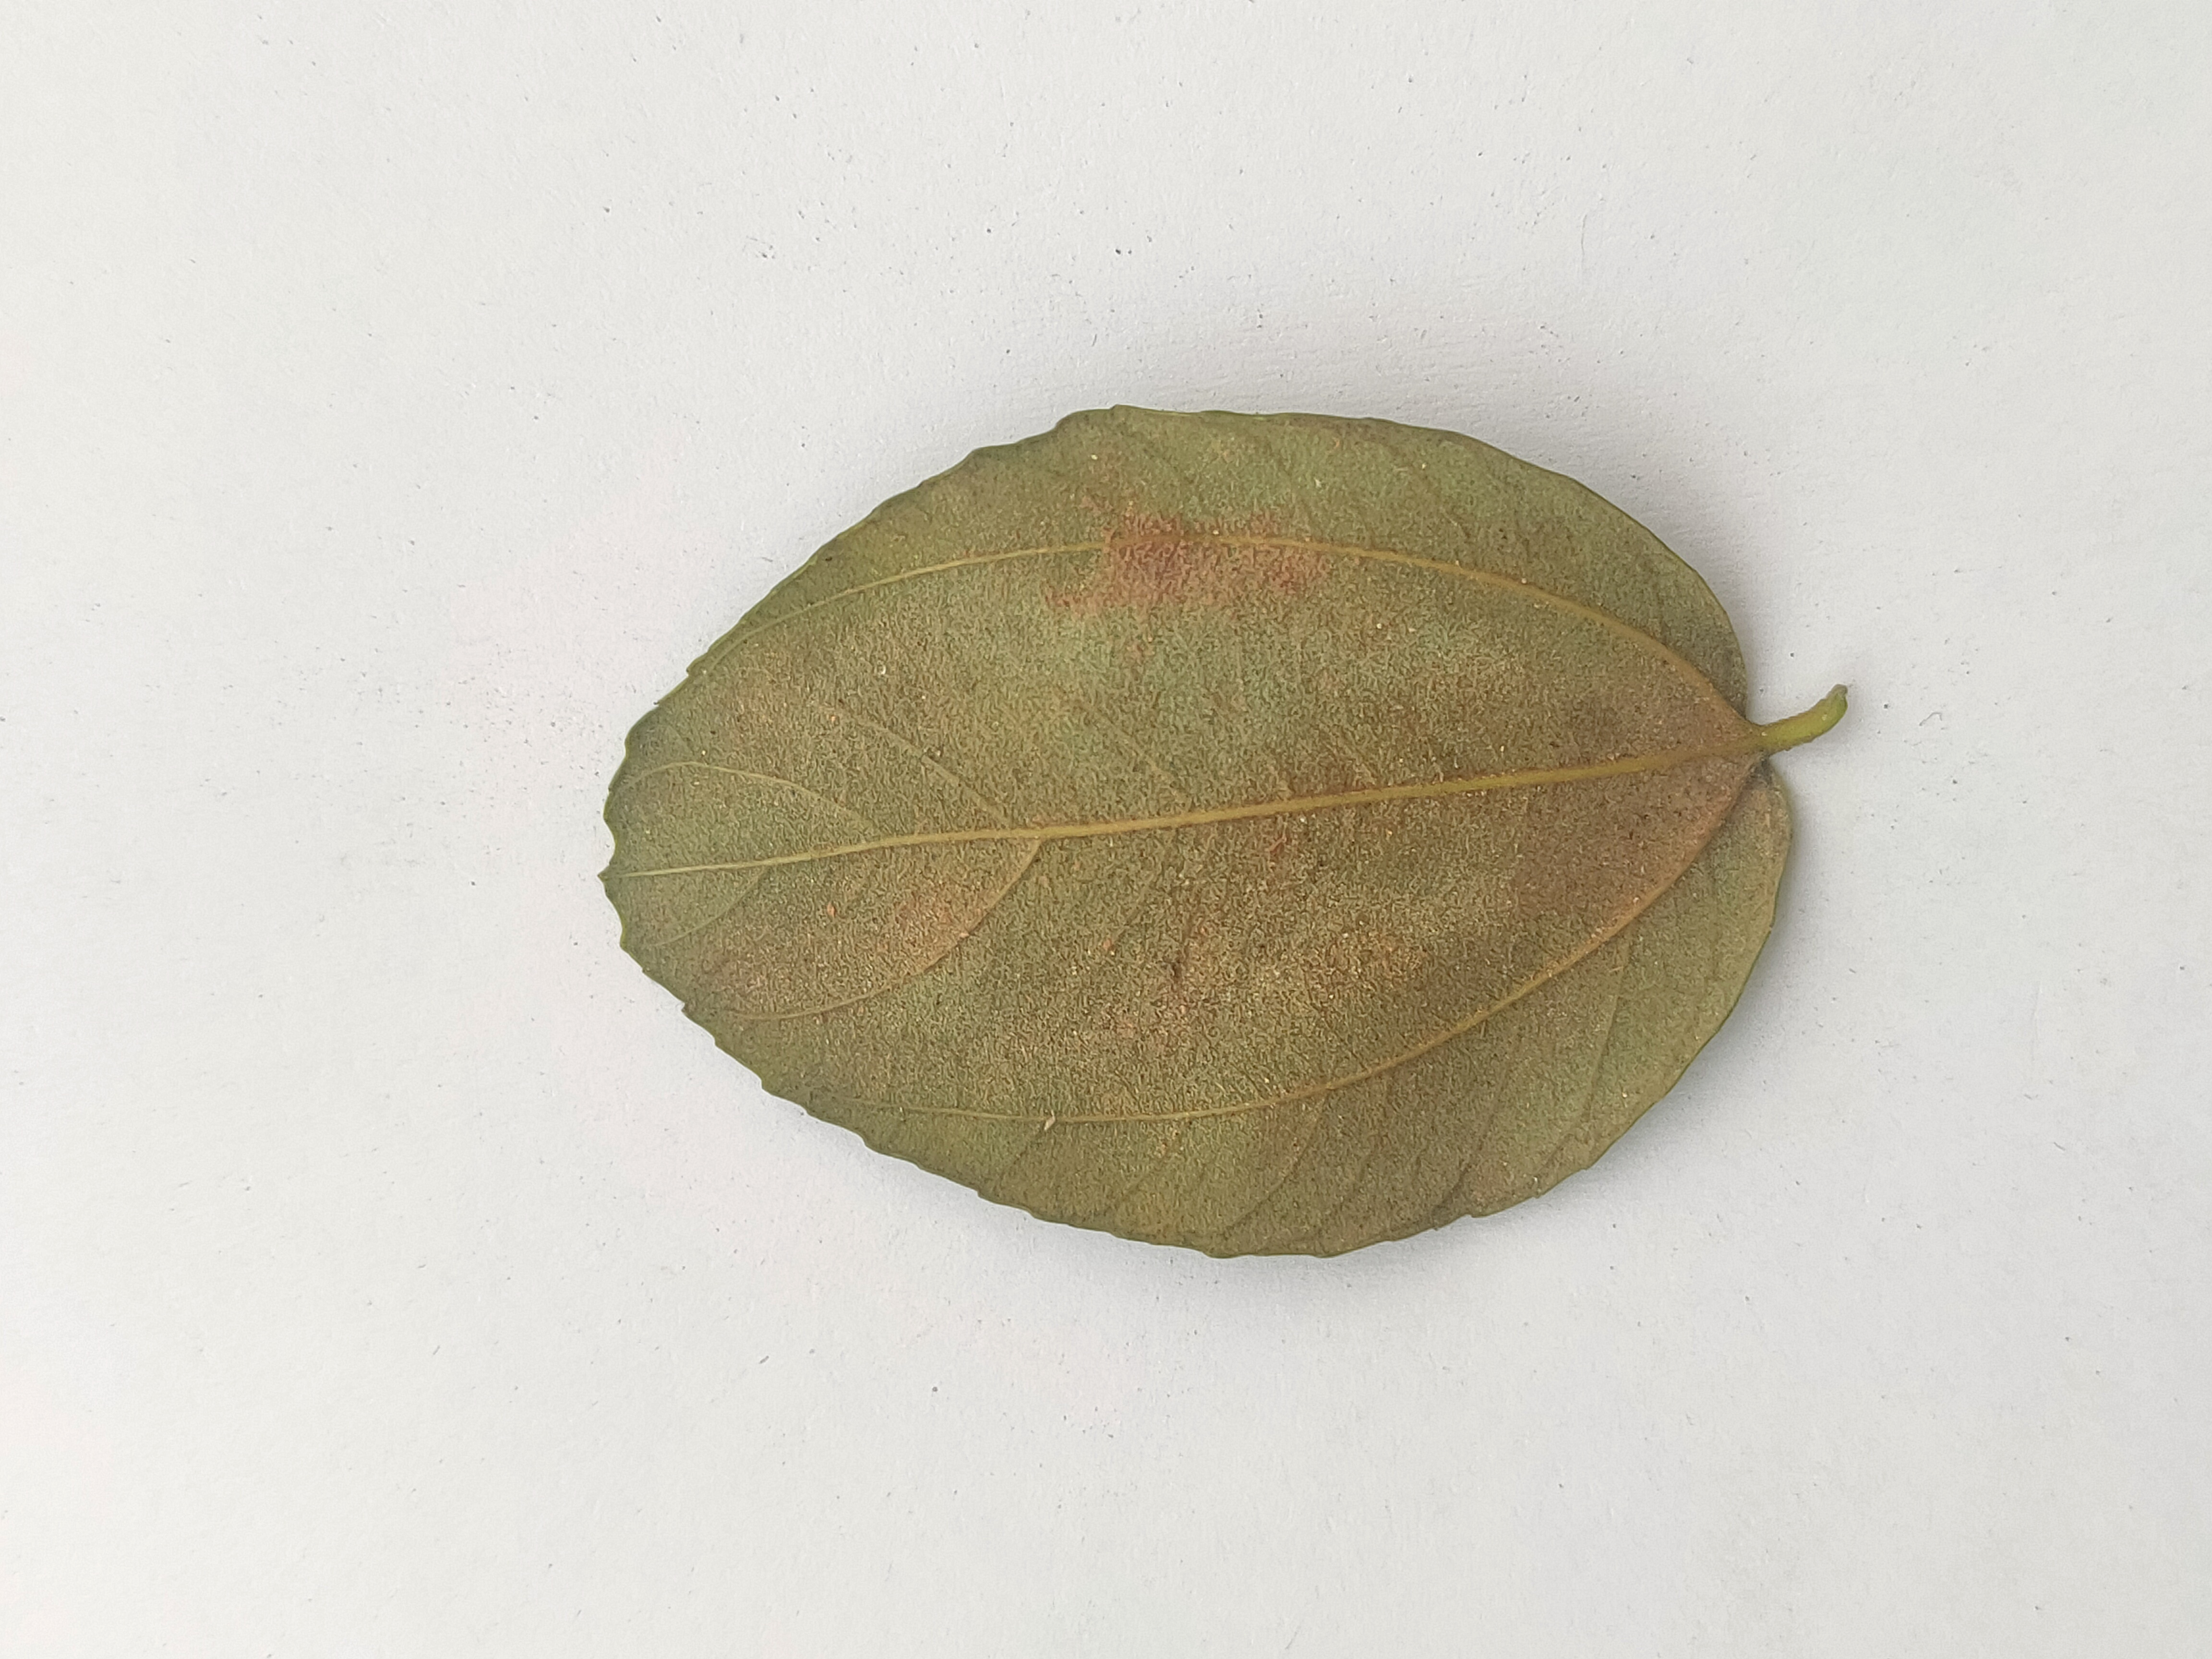
Leaf variety: Plum